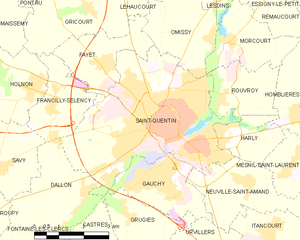
Carte des communes françaises: Saint-Quentin
Saint-Quentin [sɛ̃kɑ̃tɛ̃] est une commune française située dans le département de l'Aisne, en région Hauts-de-France. Comptant la plus importante population du département, dont elle est une sous-préfecture, Saint-Quentin est la neuvième commune la plus peuplée de la région. La ville picarde est située sur la Somme. Les habitants de Saint-Quentin sont les Saint-Quentinois.